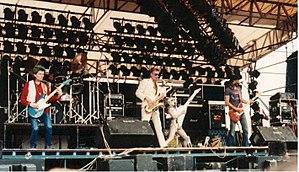
Huw Lloyd-Langton est un guitariste britannique.
Hawkwind est un groupe de rock britannique, originaire de Ladbroke Grove, à Londres, en Angleterre. Il s'est formé en 1969. Il est considéré comme l'un des pionniers du genre space rock.